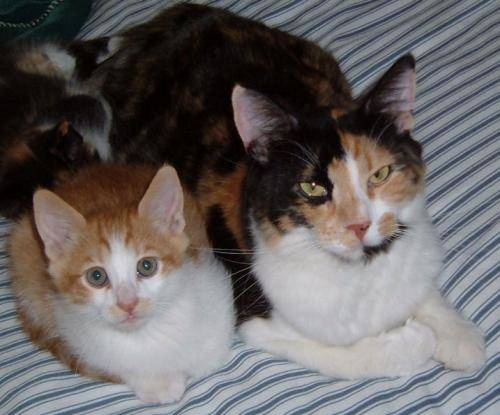
Label: cat